Jerry Tarkanian

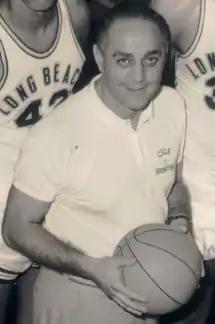
Tarkanian in the 1970–71 season as Long Beach State head coach

Jerry Tarkanian (August 8, 1930 – February 11, 2015) was an American basketball coach. He coached college basketball for 31 seasons over five decades at three schools. He spent the majority of his career coaching with the UNLV Runnin' Rebels, leading them four times to the Final Four of the NCAA Division I men's basketball tournament, winning the national championship in 1990. Tarkanian revolutionized the college game at UNLV, utilizing a pressing defense to fuel its fast-paced offense. Overall, he won over 700 games in his college coaching career, only twice failing to win 20 games, while never having a losing season. Tarkanian was inducted into the Naismith Memorial Basketball Hall of Fame in 2013.